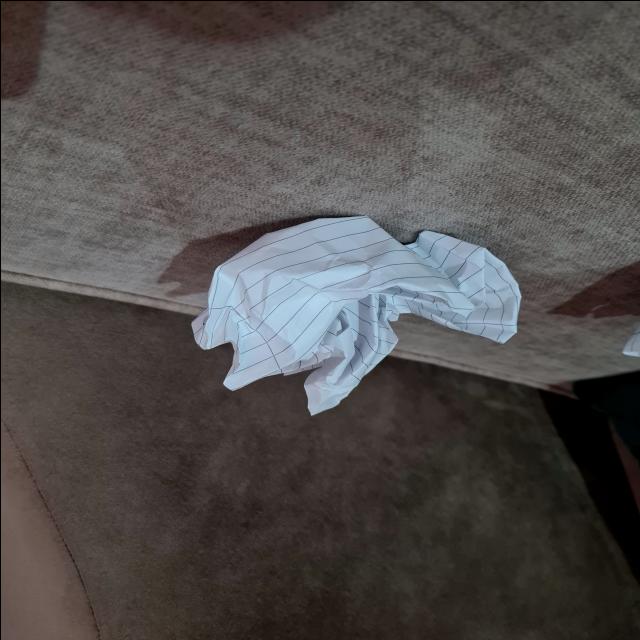
Label: tissues